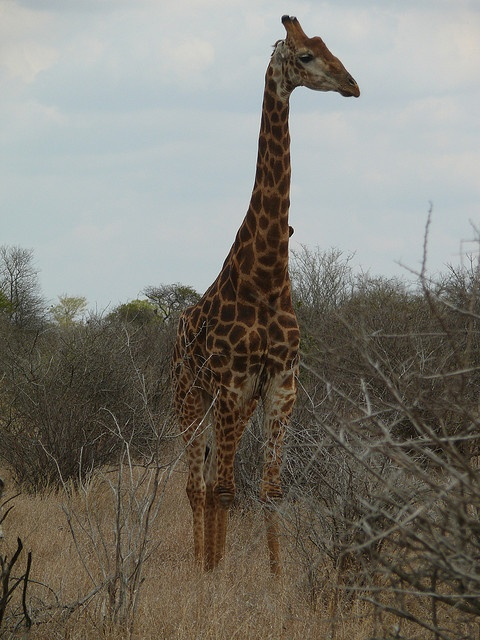
A giraffe stands tall and looks out among some brush.
A giraffe looking to its left in a field of grass.
A giraffe stands with its head tall in the desert.
A giraffe standing amongst barren trees and dead grass.
a giraffe standing around some dry grass and branches